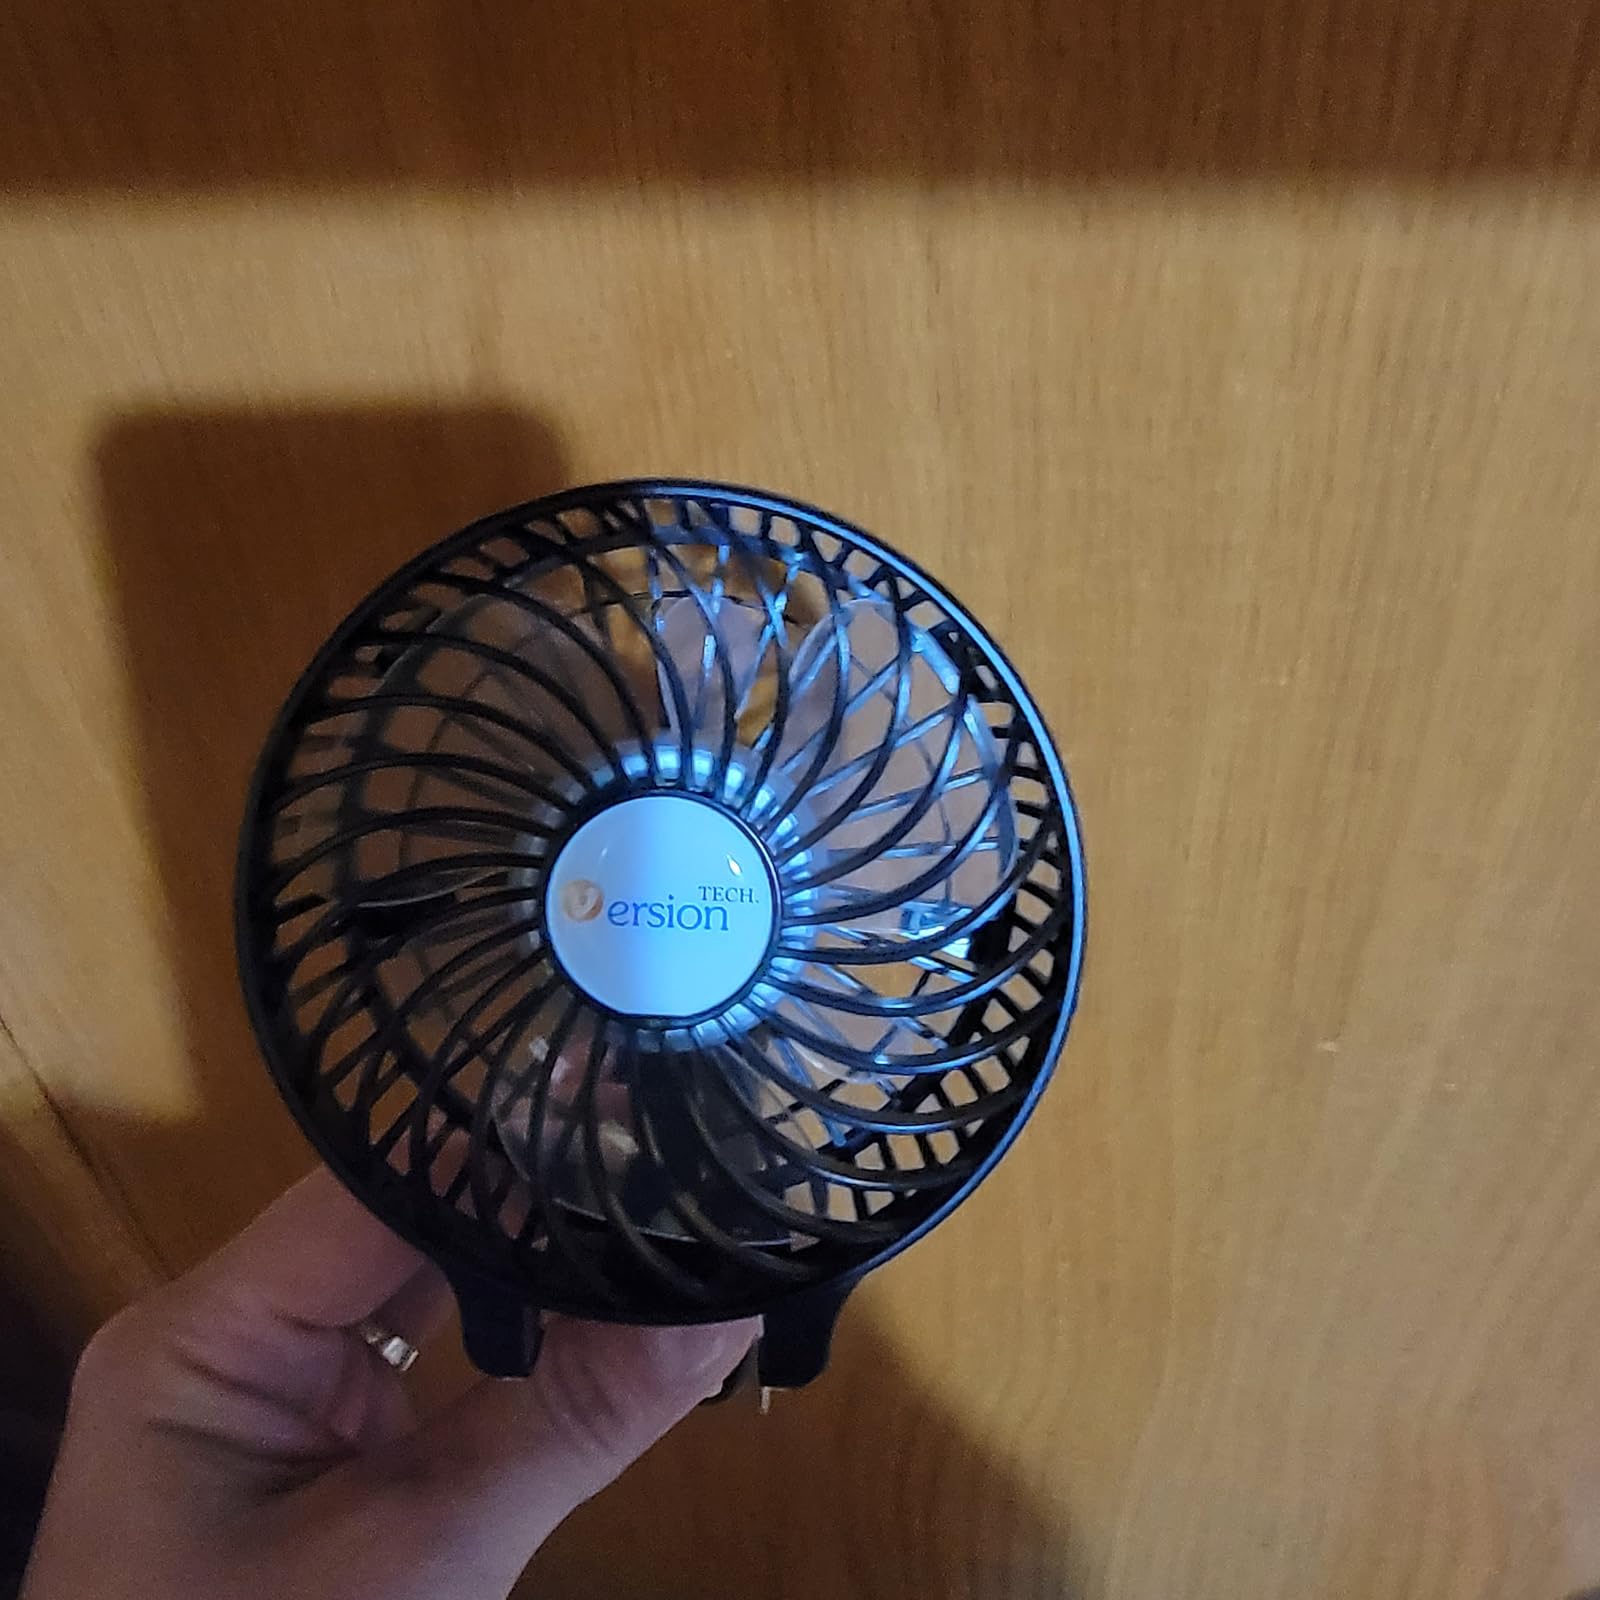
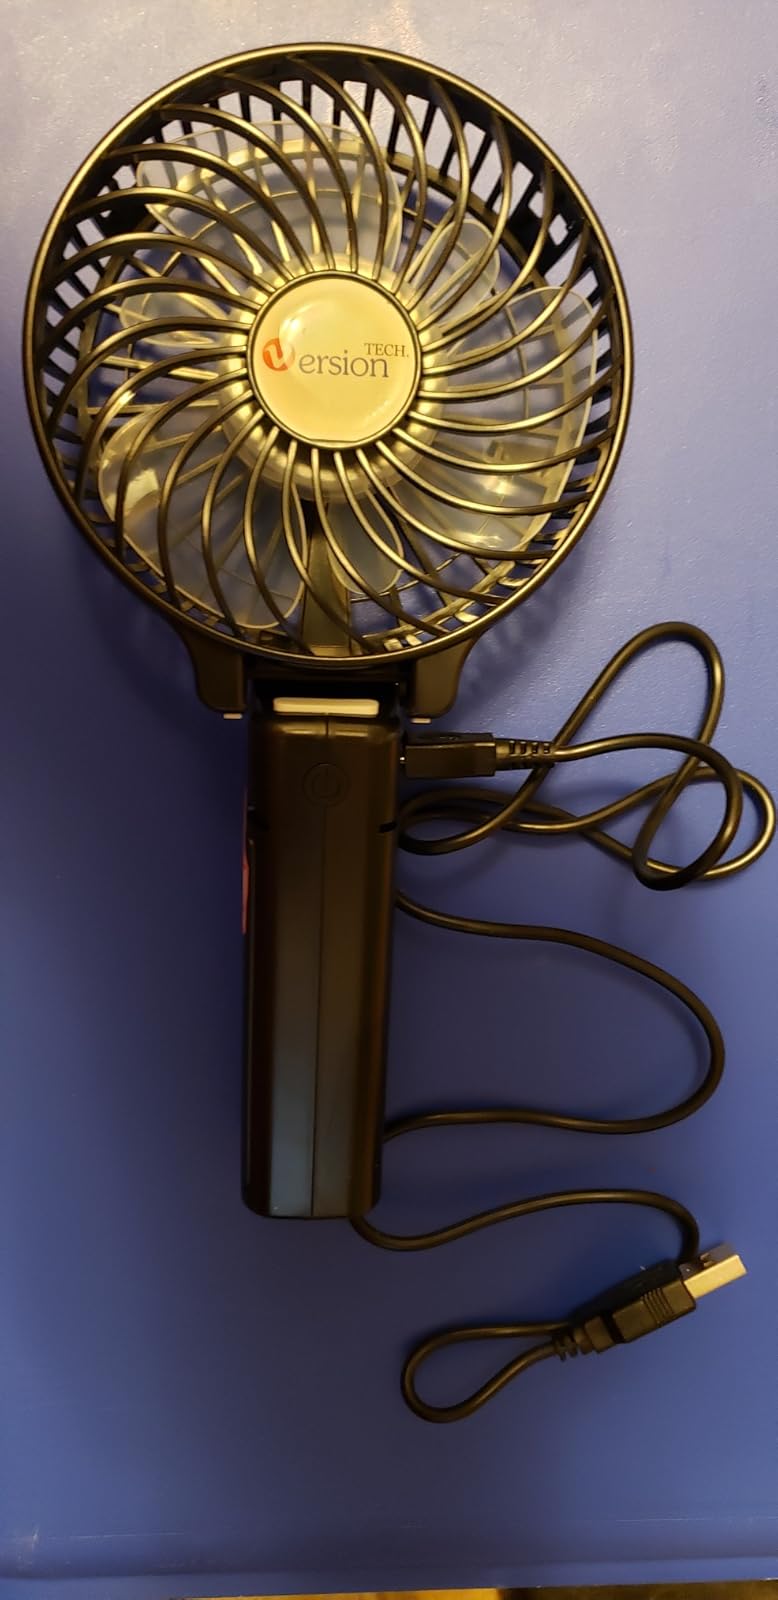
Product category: fan
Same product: yes